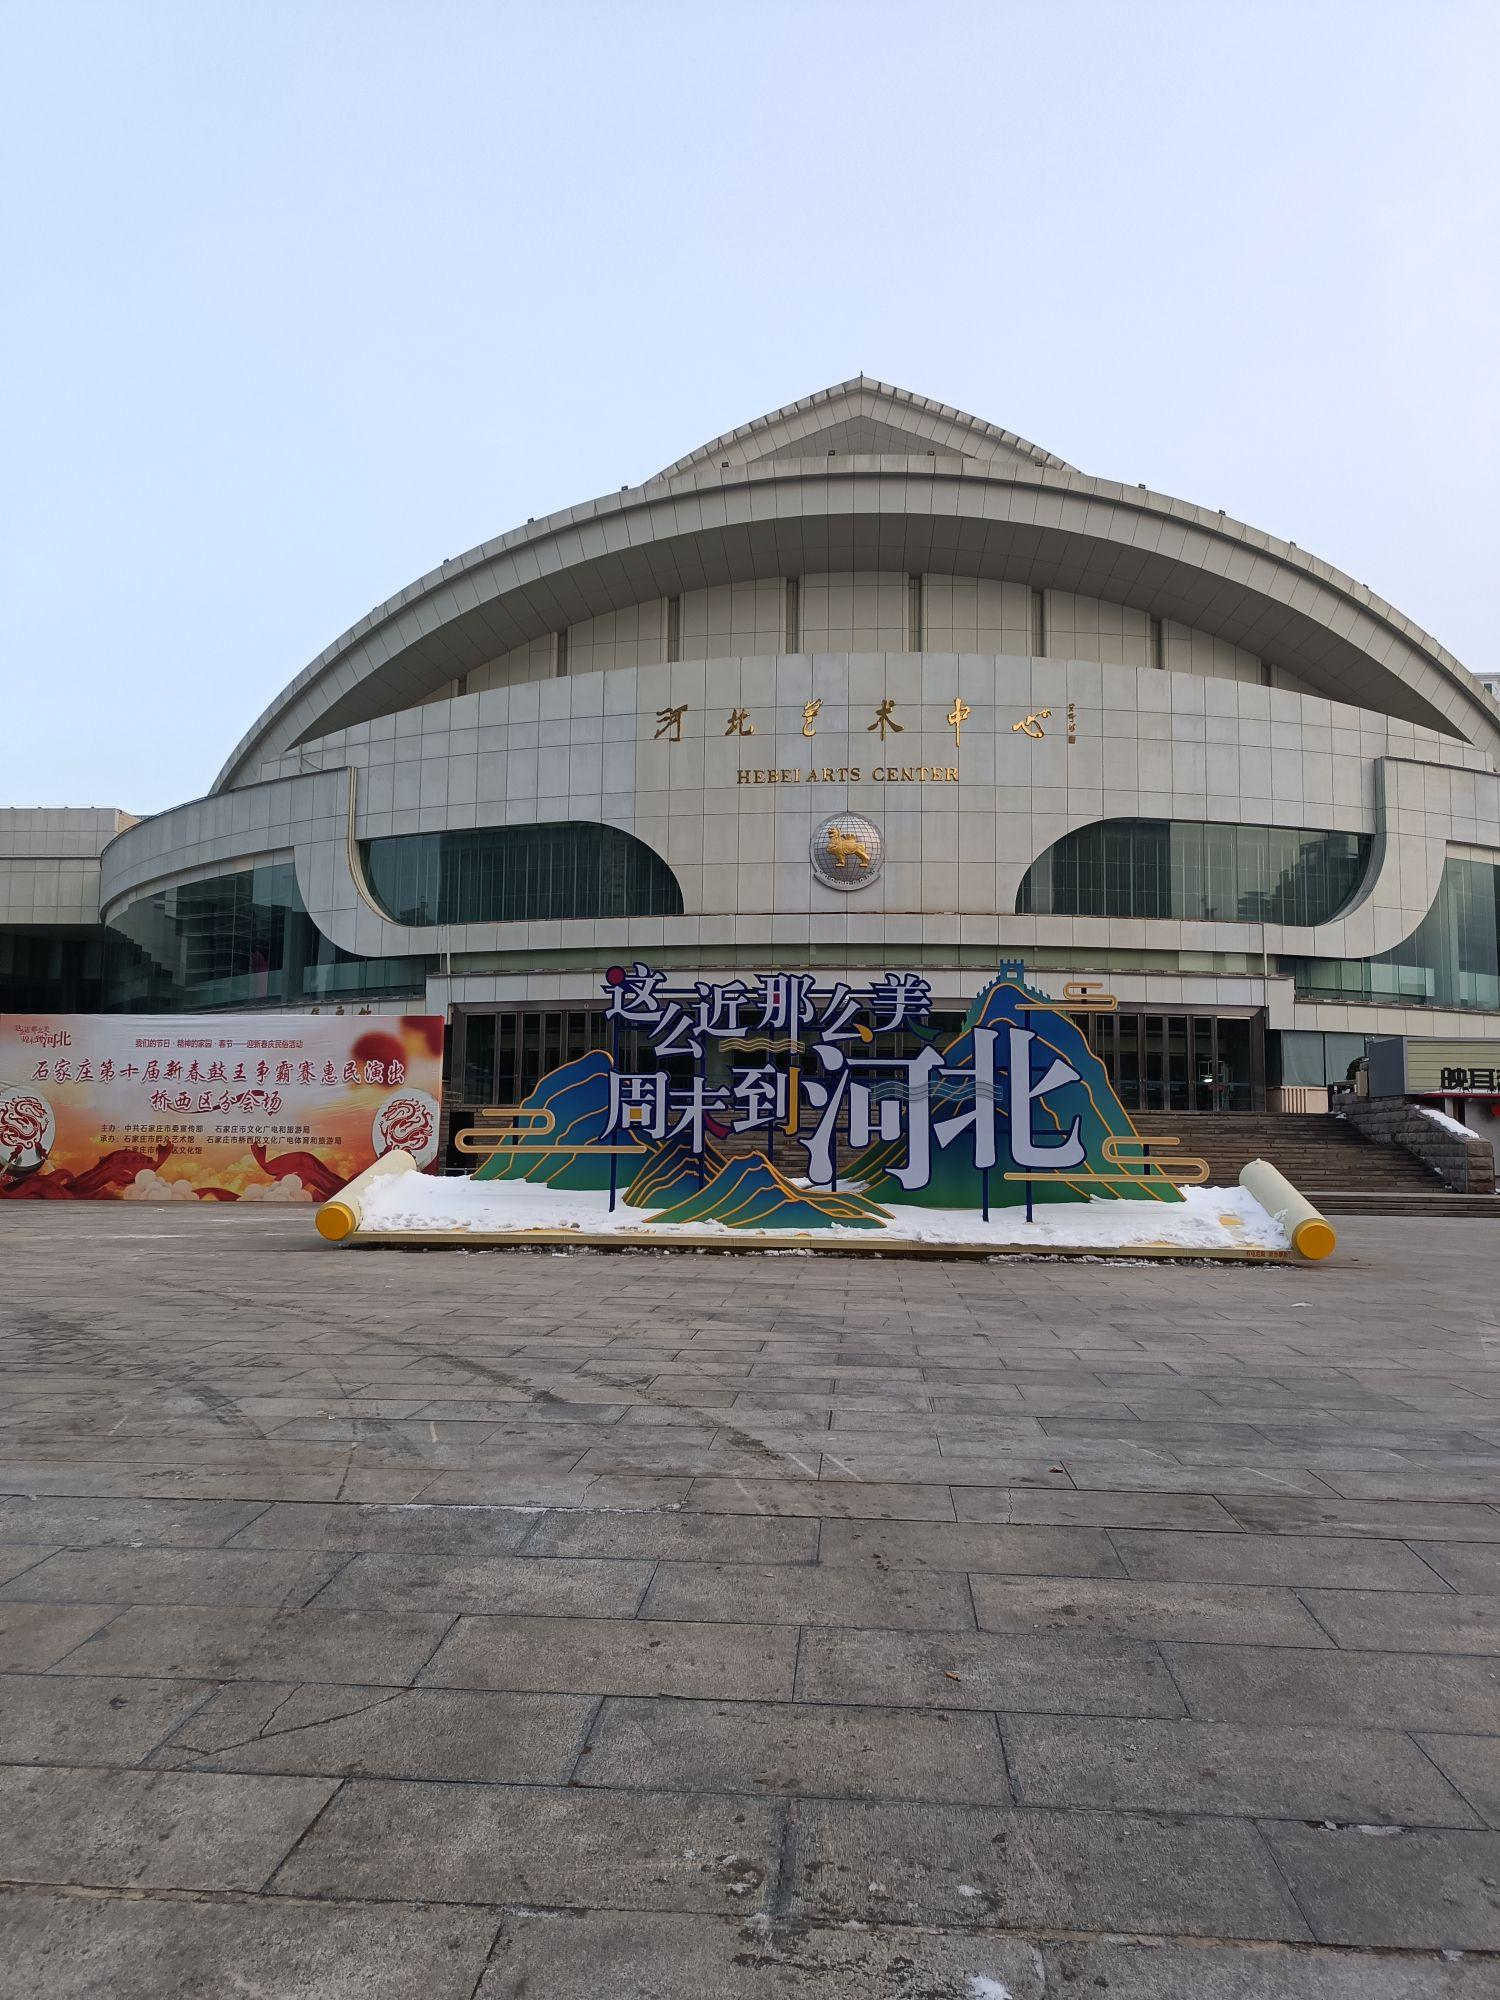
地标名称：河北省艺术中心
所在城市：石家庄市·桥西区